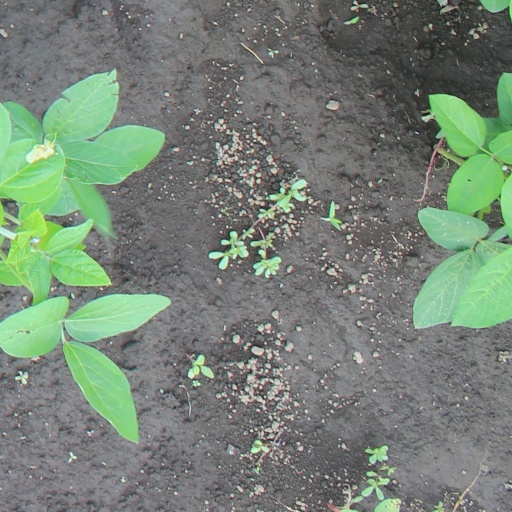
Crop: soybean